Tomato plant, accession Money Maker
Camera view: vertical (180 deg); turntable rotation: 300 degrees
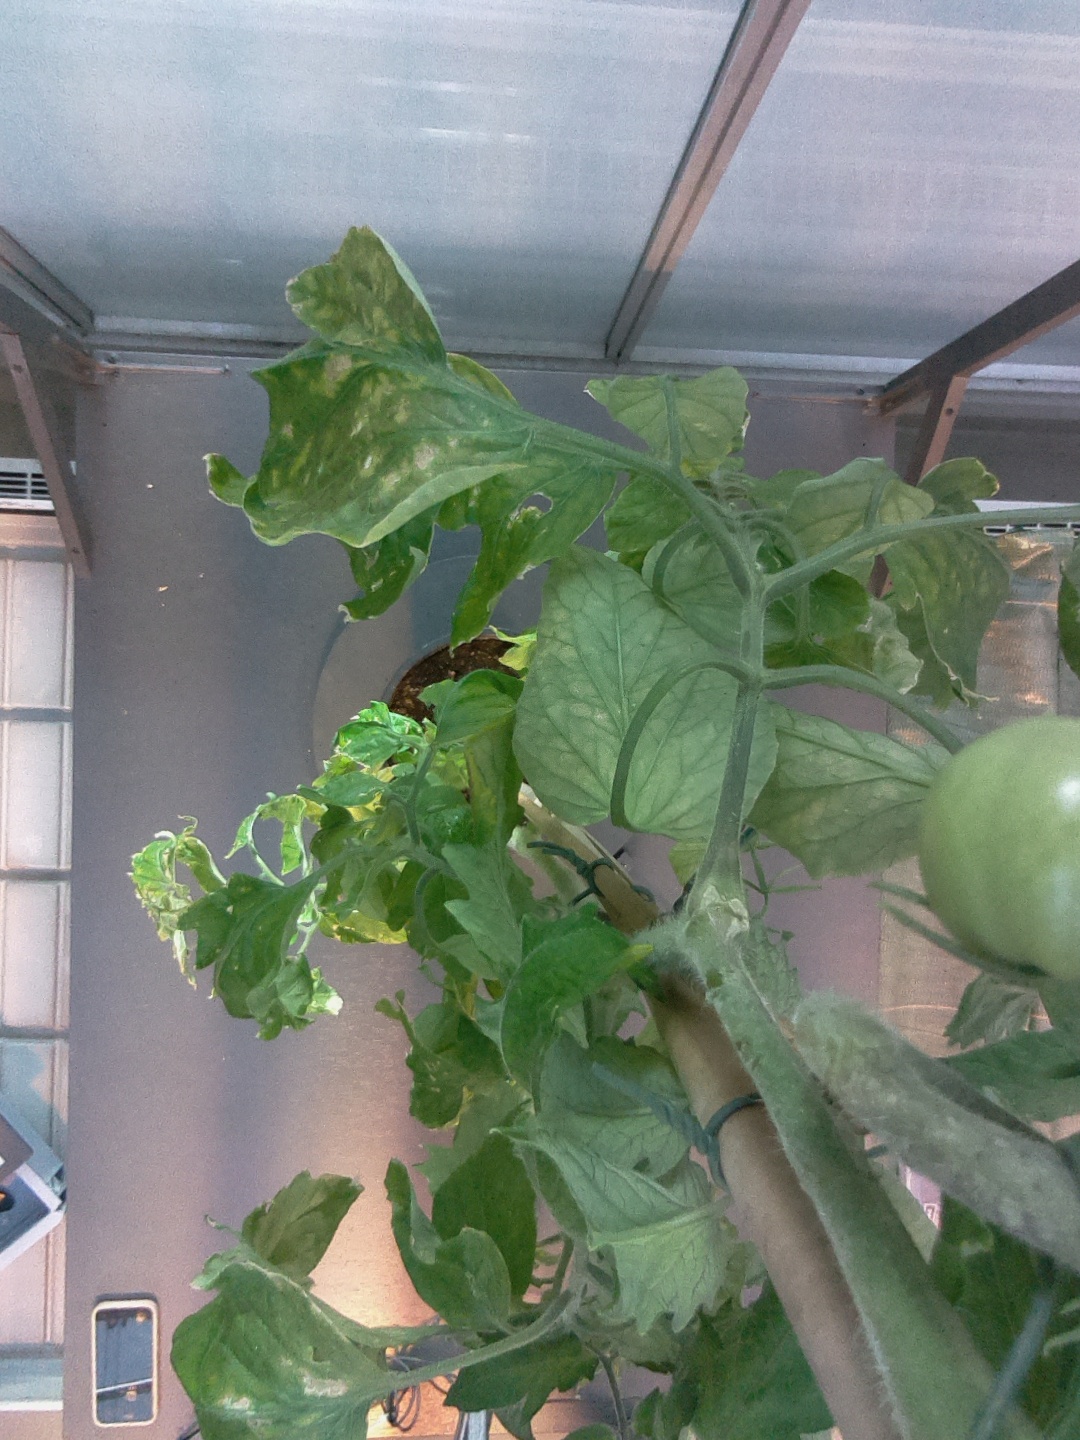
BBCH growth stage 77: 70%-80% of final fruit size